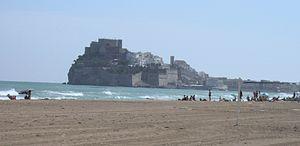
Peñiscola photographié depuis la plage. Auteur